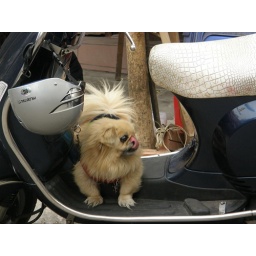
Shizi (Shurd-ze) dog on owners bike while she gossips, in Hanoi.